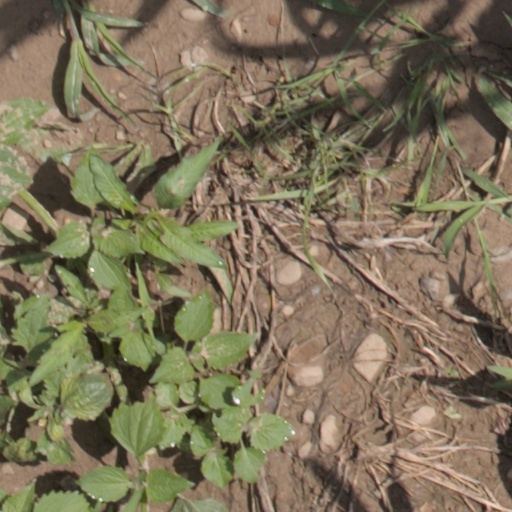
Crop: wheat